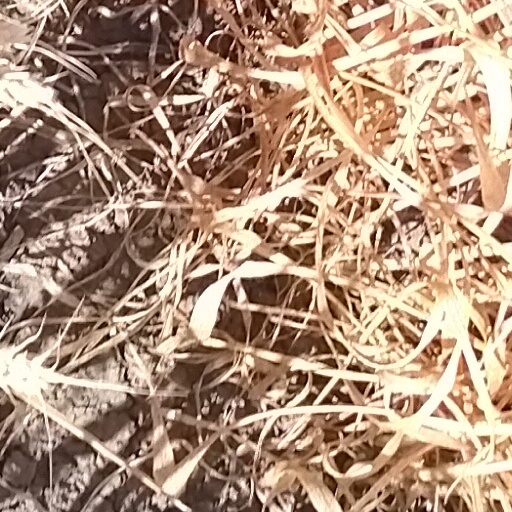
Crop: wheat